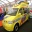
Label: ambulance